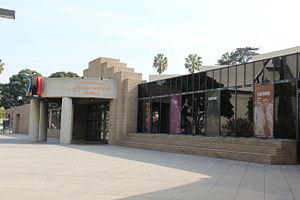
Le Musée Californien des Afro-Américains / California African American Museum ou, est un musée situé au parc des expositions de Los Angeles dans l'état de Californie, il est consacré à l'histoire et aux apports culturels des Afro-Américains dans l’Amérique de l'ouest.